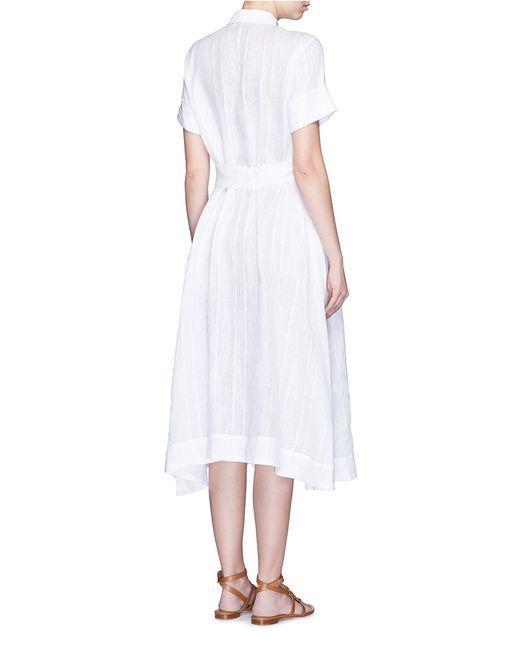
weißes langes Midikleid mit kurzen Ärmeln